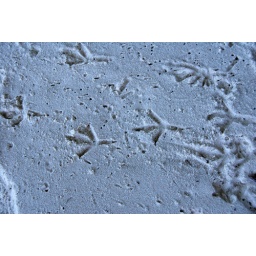
bird tracks in the sand